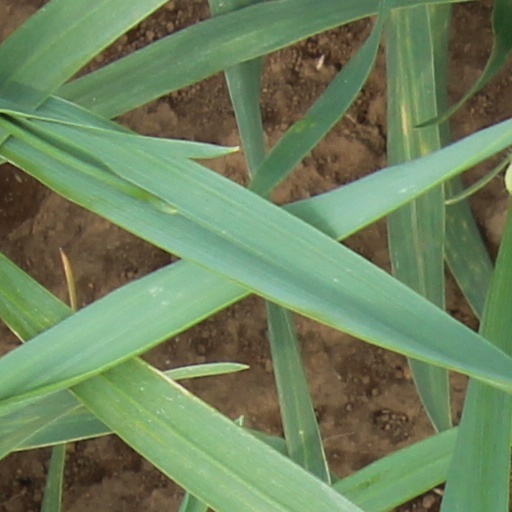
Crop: wheat